Sora (bird)

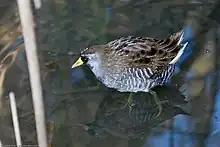
Sora foraging in water

Soras eat a wide range of foods. Animals that are commonly reported as sora food items include snails (Gastropoda), crustaceans (Crustacea), spiders (Araneae), and insects (Insecta), mainly beetles (Coleoptera), grasshoppers (Orthoptera), flies (Diptera), and dragonflies (Odonata). Soras often eat the seeds of plants, such as smartweeds, bulrushes, sedges, and barnyard grasses. Seeds of annual wildrice ("Zizania aquatica") and rice cutgrass are eaten by soras in the eastern United States. A literature review lists crowngrass ("Paspalum" spp.) and rice ("Oryza sativa") as relatively important food sources for soras in the Southeast. Plants composing less than 5% of the sora's diet are also listed and include spikerushes ("Eleocharis" spp.), duckweeds (Lemnaceae), pondweeds ("Potamogeton" spp.), panicgrasses ("Panicum" spp.), cordgrasses ("Spartina" spp.), and saltgrass ("Distichlis spicata").